Modřany Gully

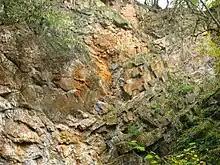
Westernmost quarry ravine in Modřany Gully, colored by limescale deposits

The eastern heights rests on Proterozoic bedrock.which during the Variscan orogeny lifted onto the Letná strata of the greater Ordovician, which is essentially the western part of the nature preserve. The gully itself was formed during the erosion of the Vltava River valley in quaternary period.